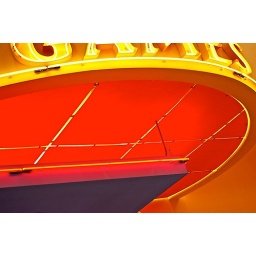
neon sign and lighting over the arcade area of a movie theater lobby in a suburban shopping mall